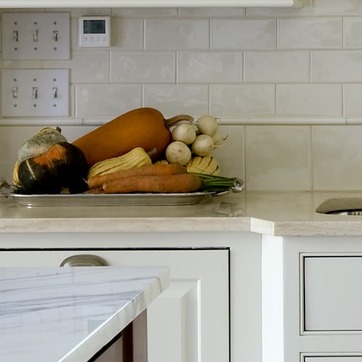
Material: food